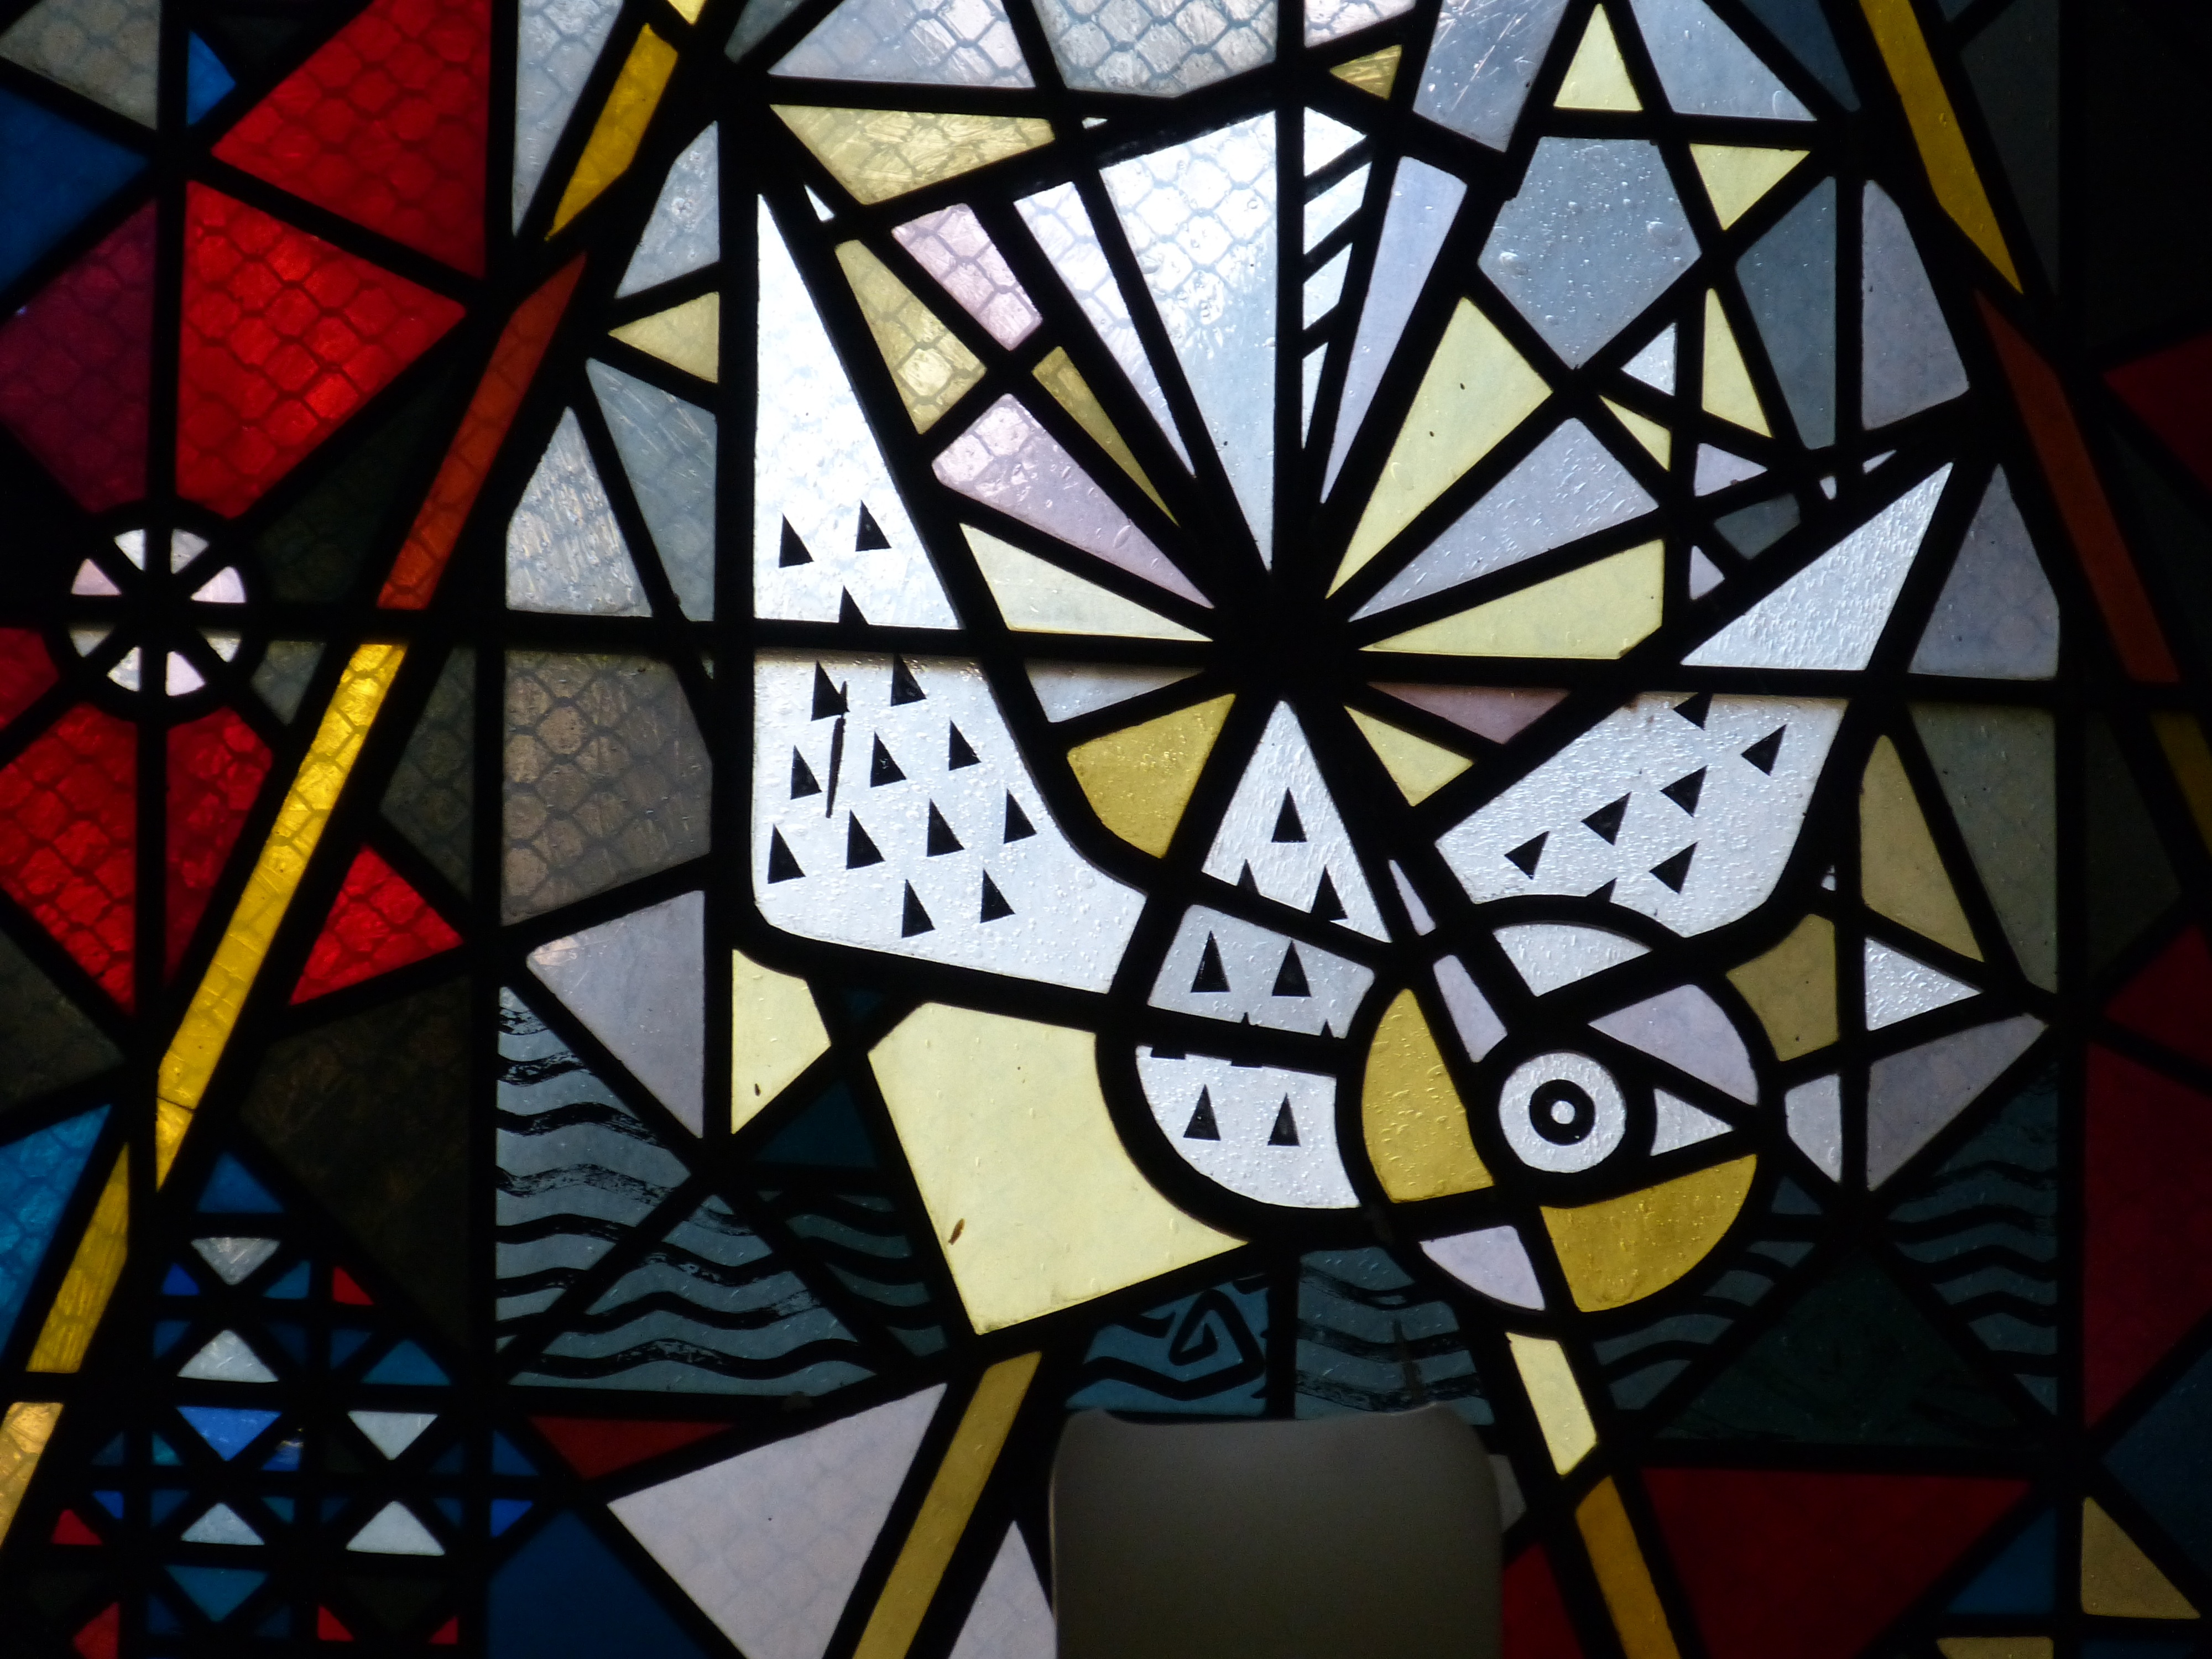
window, glass, pattern, color, church, material, stained glass, circle, old town, art, design, symmetry, dove, historically, kaleidoscope, lower saxony, church window, holy spirit, pentecost, hildesheim germany